Diffused lighting camouflage

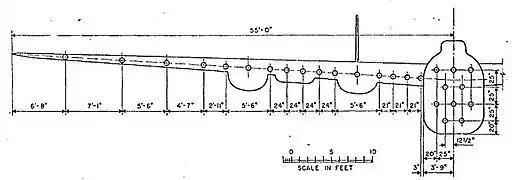
The "Yehudi" counter-illumination system of automatically adjusted forward-pointing lights was trialled in B-24 Liberators from 1943 onwards.

Because submarines at the surface could see the dark shape of an attacking aircraft against the night sky, the principle of diffused lighting camouflage also applied to aircraft. However, British researchers found that the amount of electrical power required to camouflage an aircraft's underside in daylight was prohibitive, while externally mounted light projectors disturbed the aircraft's aerodynamics.